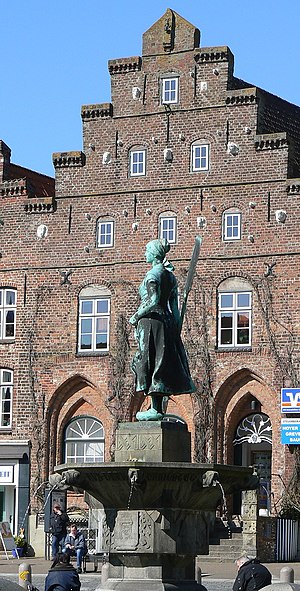
Adolf Brütt
Trindebrønden i Husum
Adolf Brütt var en nordtysk billedhugger. Han er født i Husum i Slesvig.